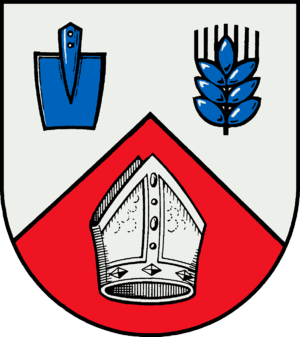
Bönebüttel
Coat of arms of Bönebüttel
Bönebüttel er en kommune i det nordlige Tyskland, beliggende øst for Neumünster i det sydvestligste hjørne af Kreis Plön. Kreis Plön ligger i delstaten Slesvig-Holsten.